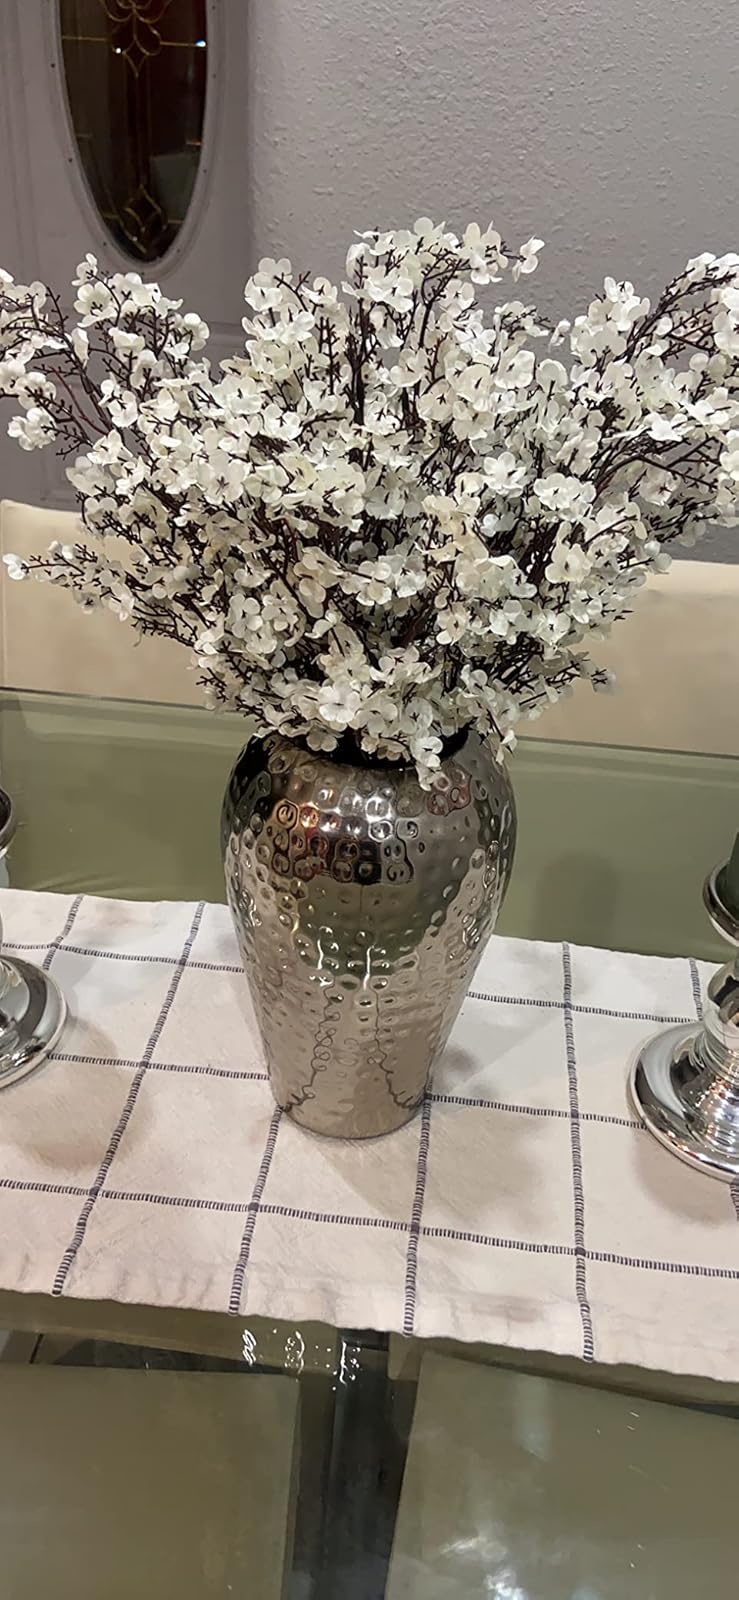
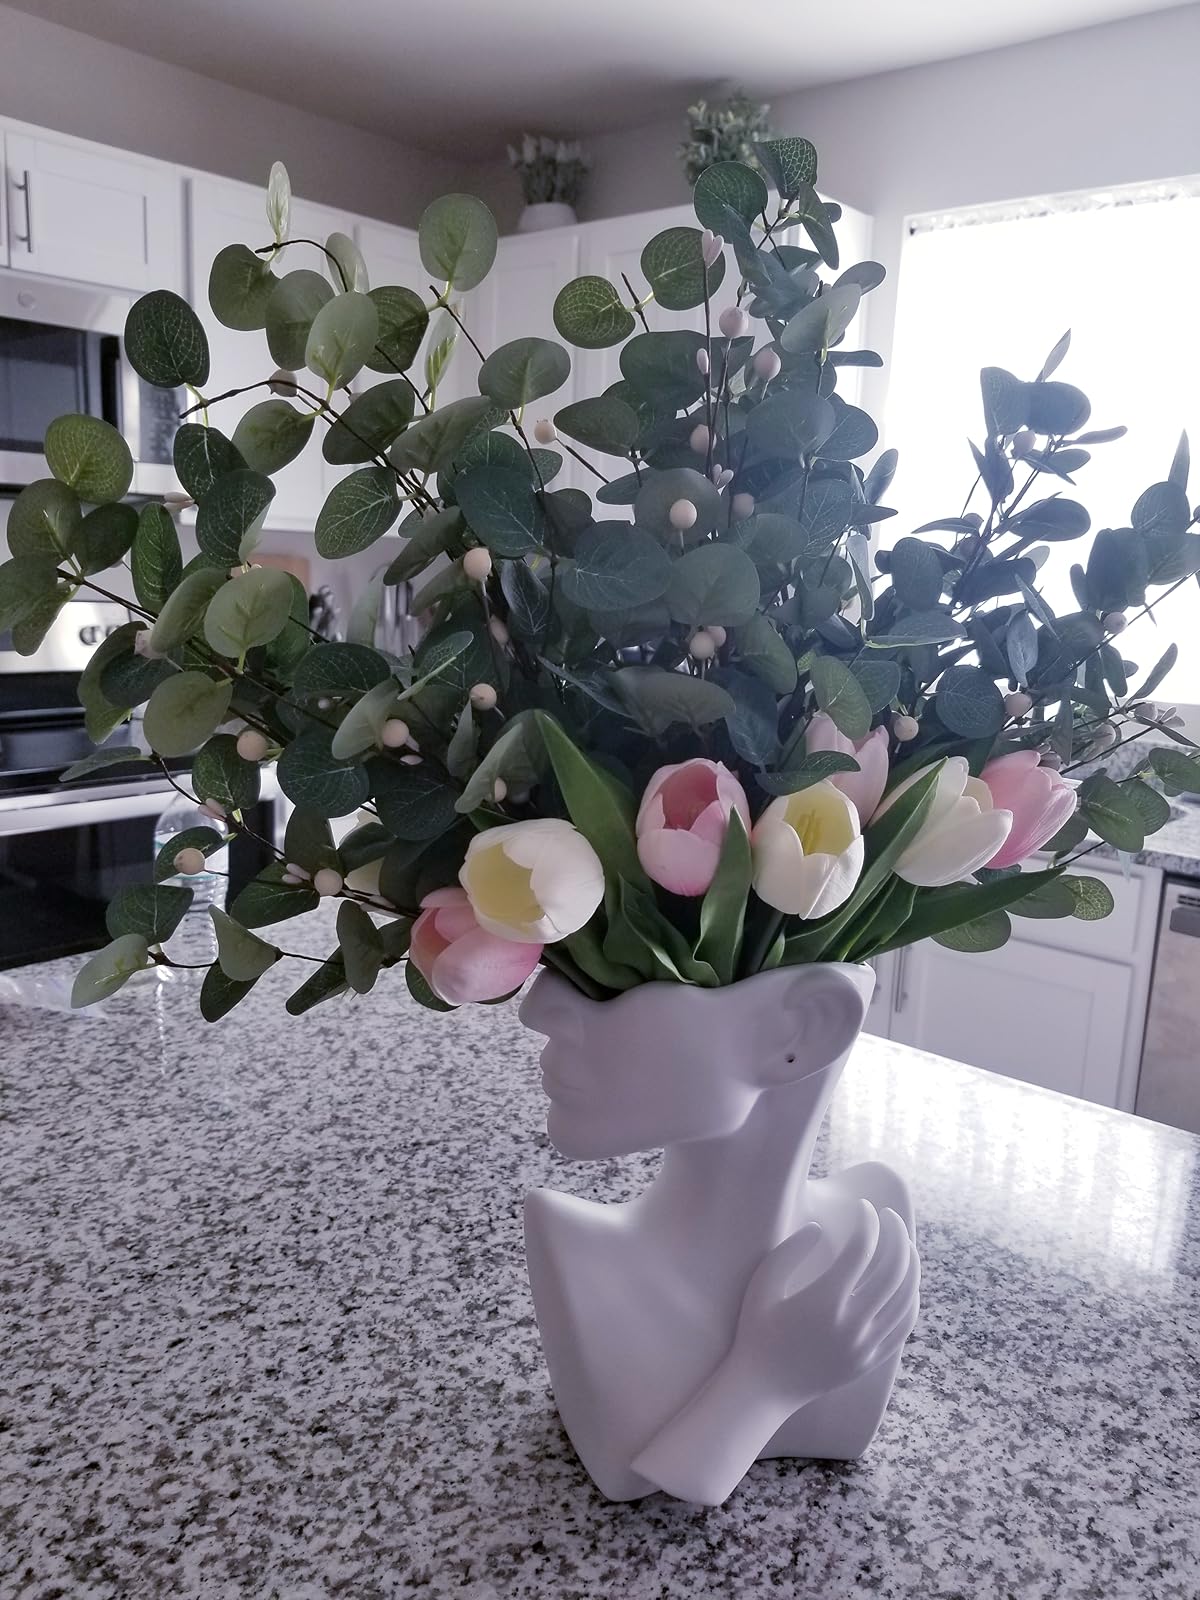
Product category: vase
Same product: no